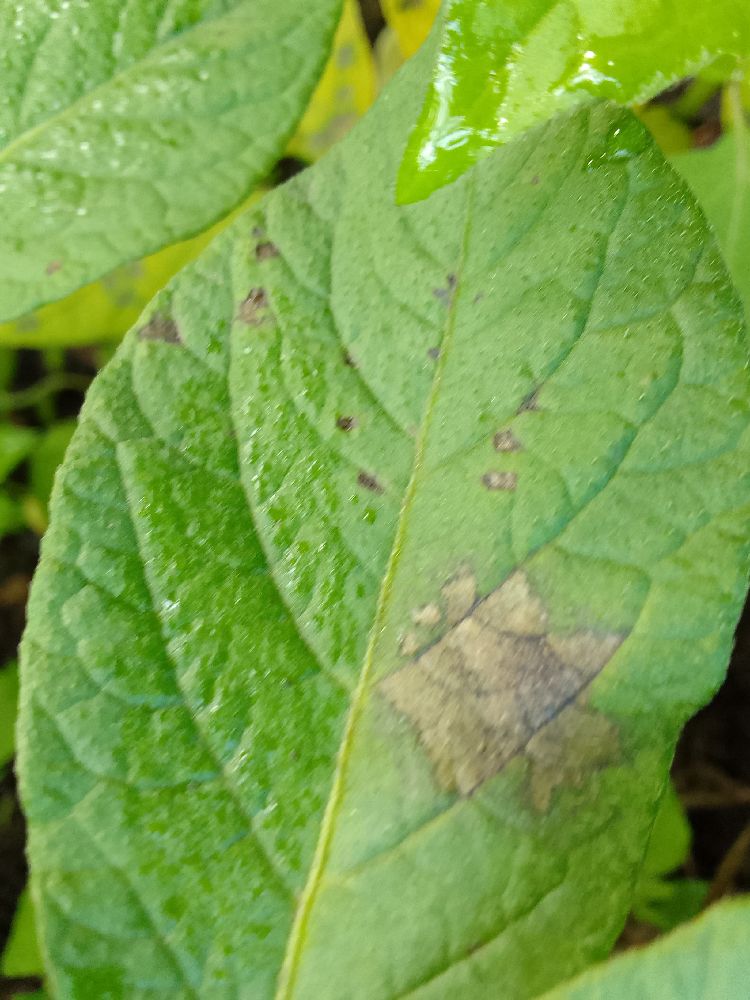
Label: Late blight